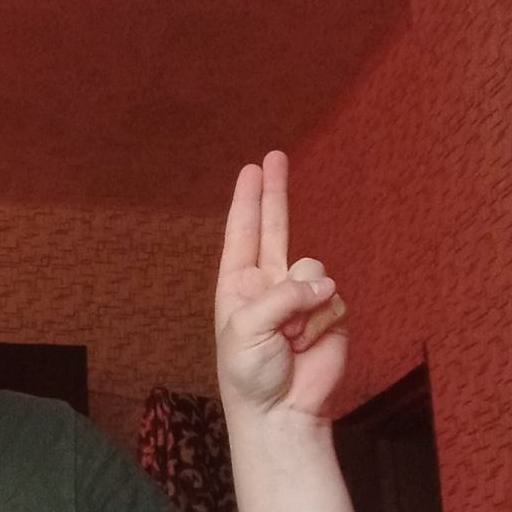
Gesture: two_up